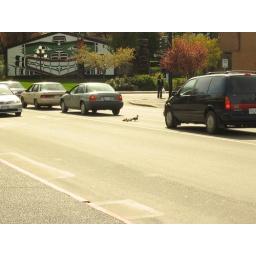
A frickin mother duck with her babies crossing the road in pretty much downtown Victoria!